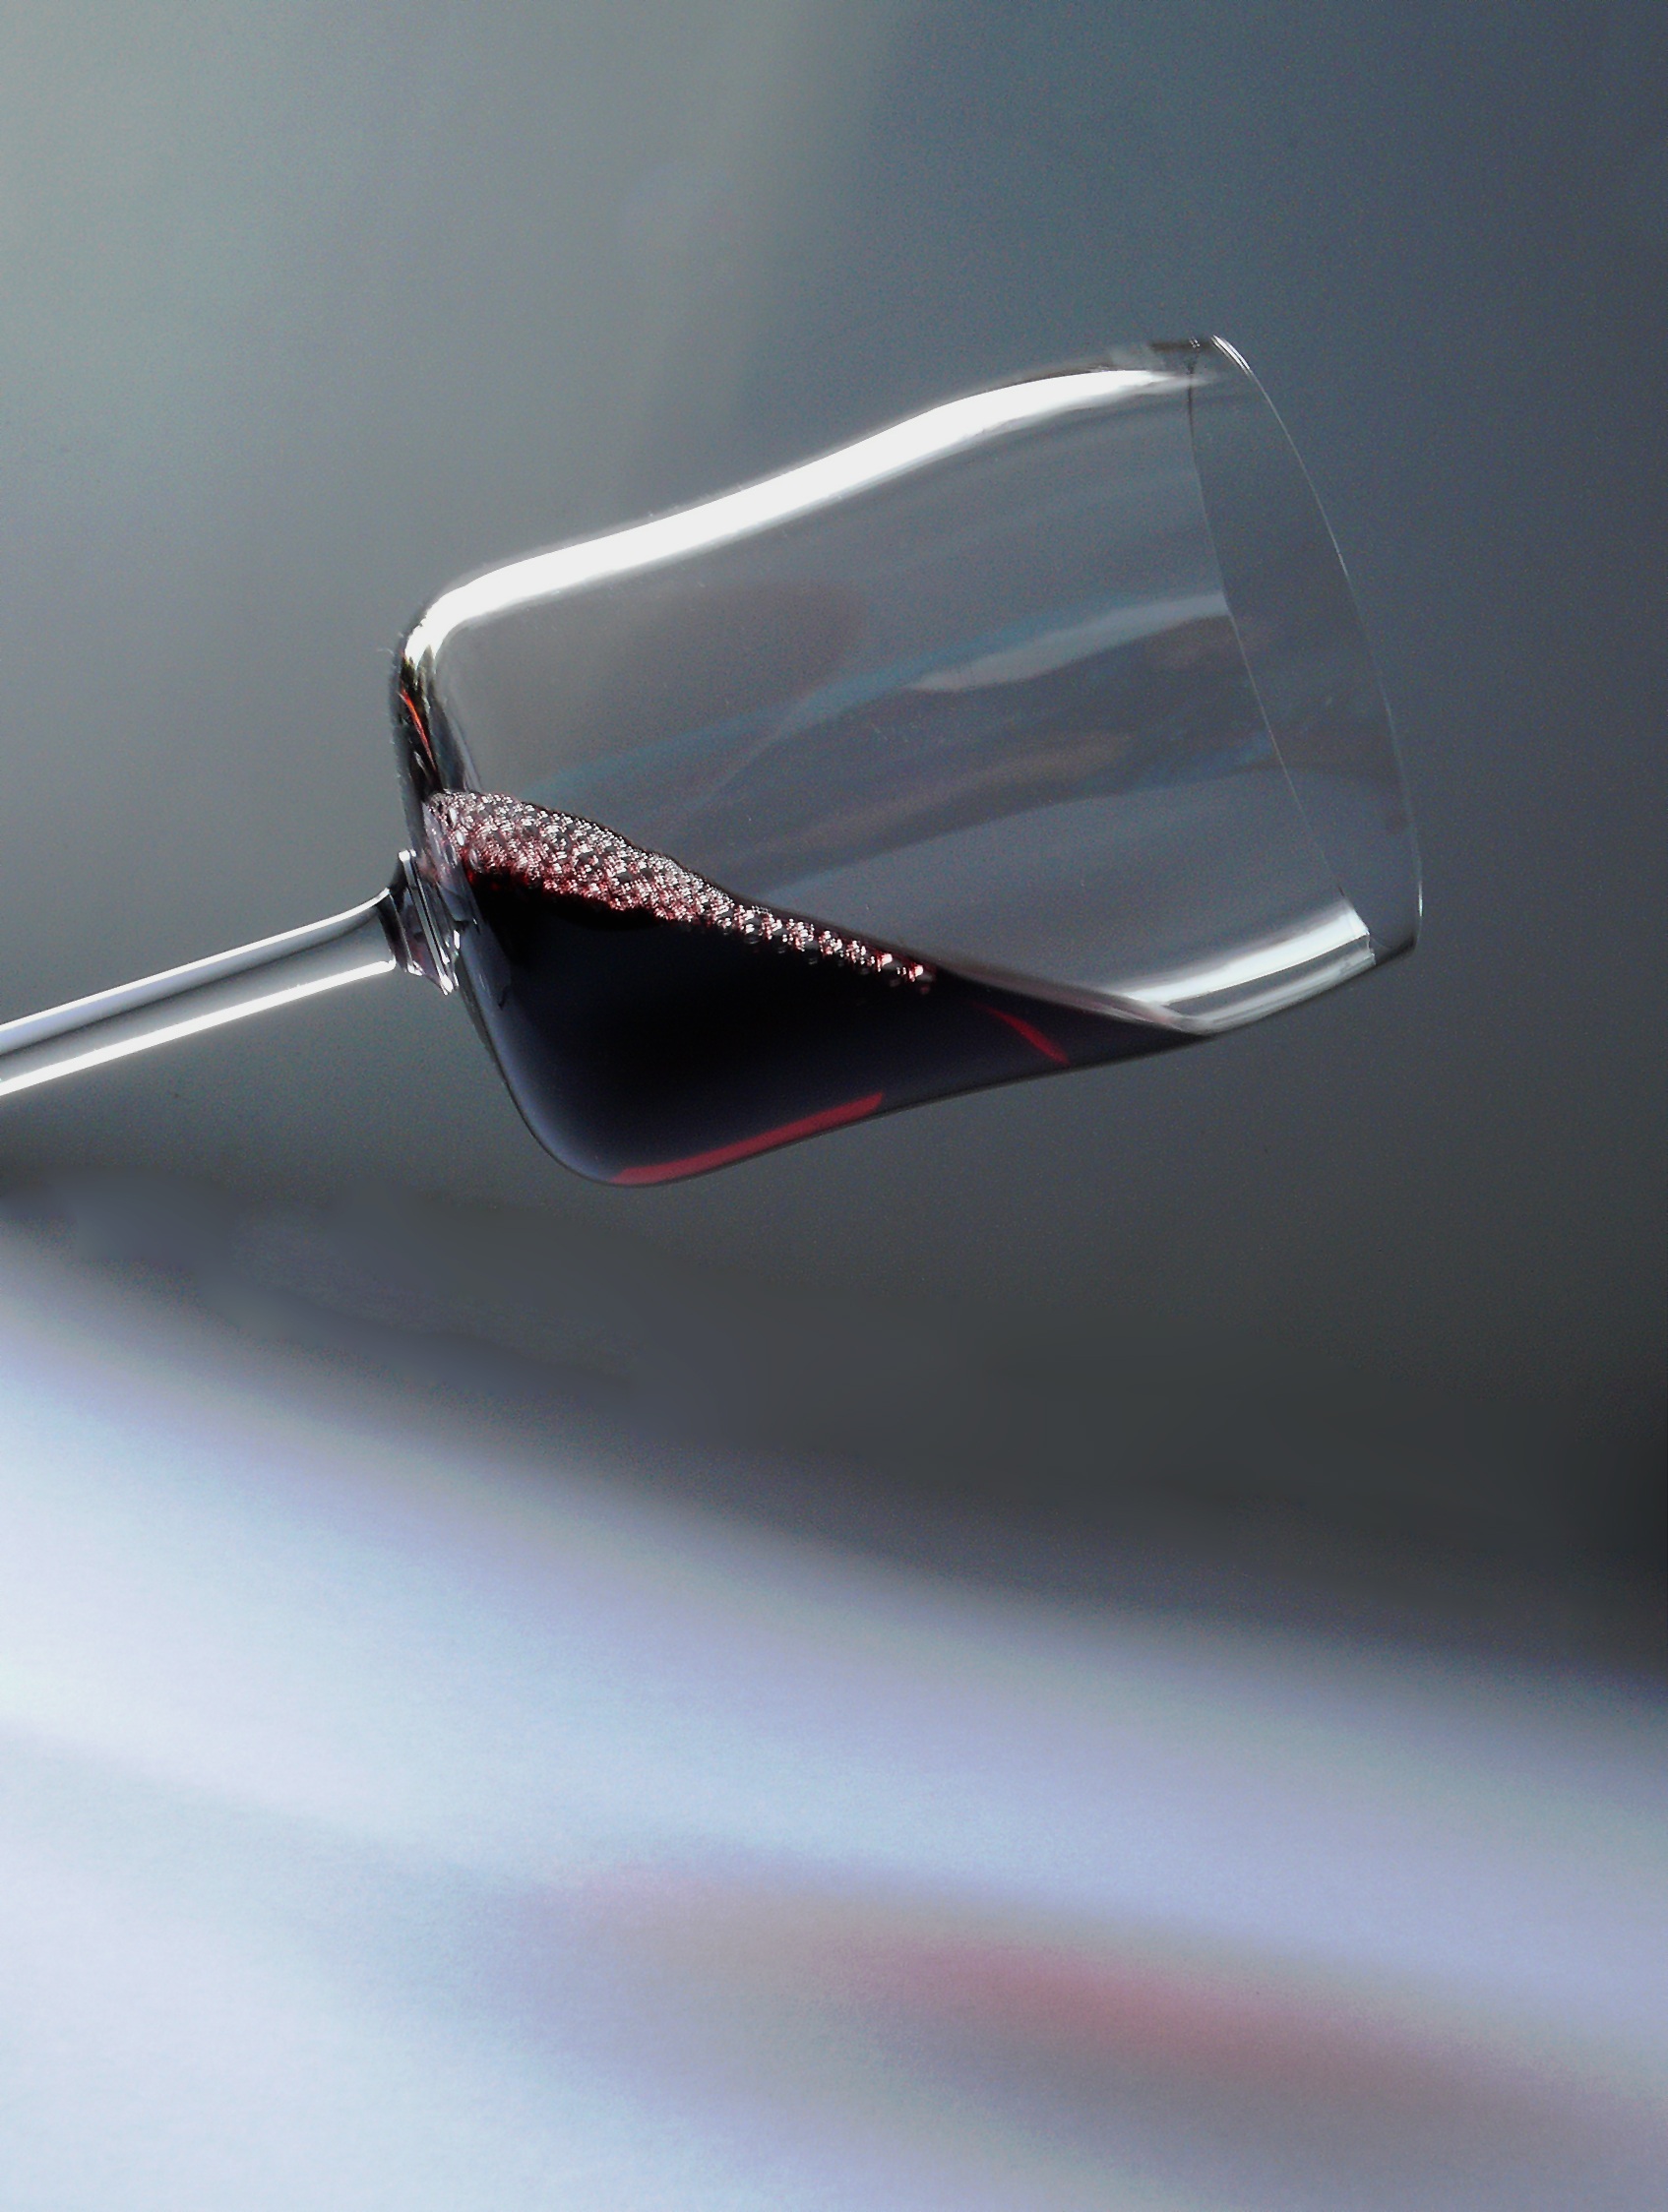
wine, glass, clear, drink, red wine, alcohol, wine glass, transparent, jewellery, sunglasses, bottles, glasses, eyewear, benefit from, pleasure, abut, prost, rheinhessen, fashion accessory, vision care